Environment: lab
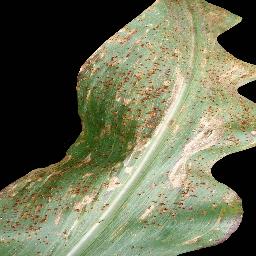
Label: common_rust